This Side of Paradise (Star Trek: The Original Series)

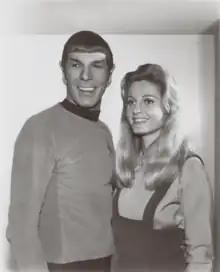
A smiling Spock (Leonard Nimoy) and Leila Kalomi (Jill Ireland), from a publicity still

"This Side of Paradise" is the twenty-fourth episode of the of the American science fiction television series "". Written by D. C. Fontana and Jerry Sohl (using the pseudonym Nathan Butler) and directed by Ralph Senensky, it was first broadcast on March 2, 1967.